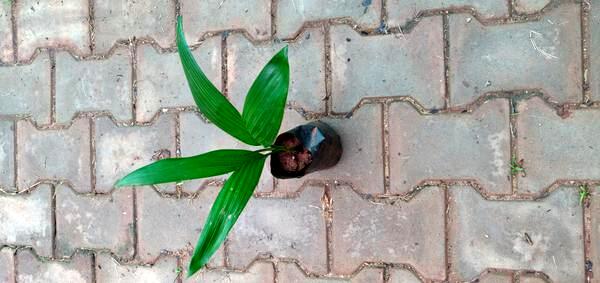
Plant: Betel_Nut